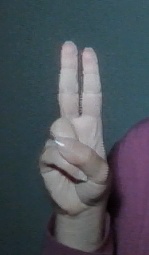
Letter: taa